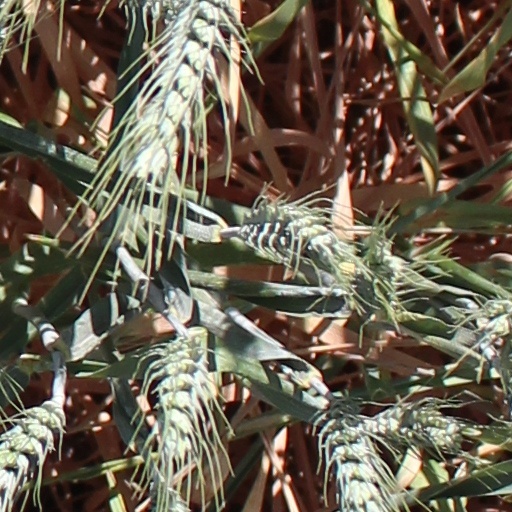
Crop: wheat